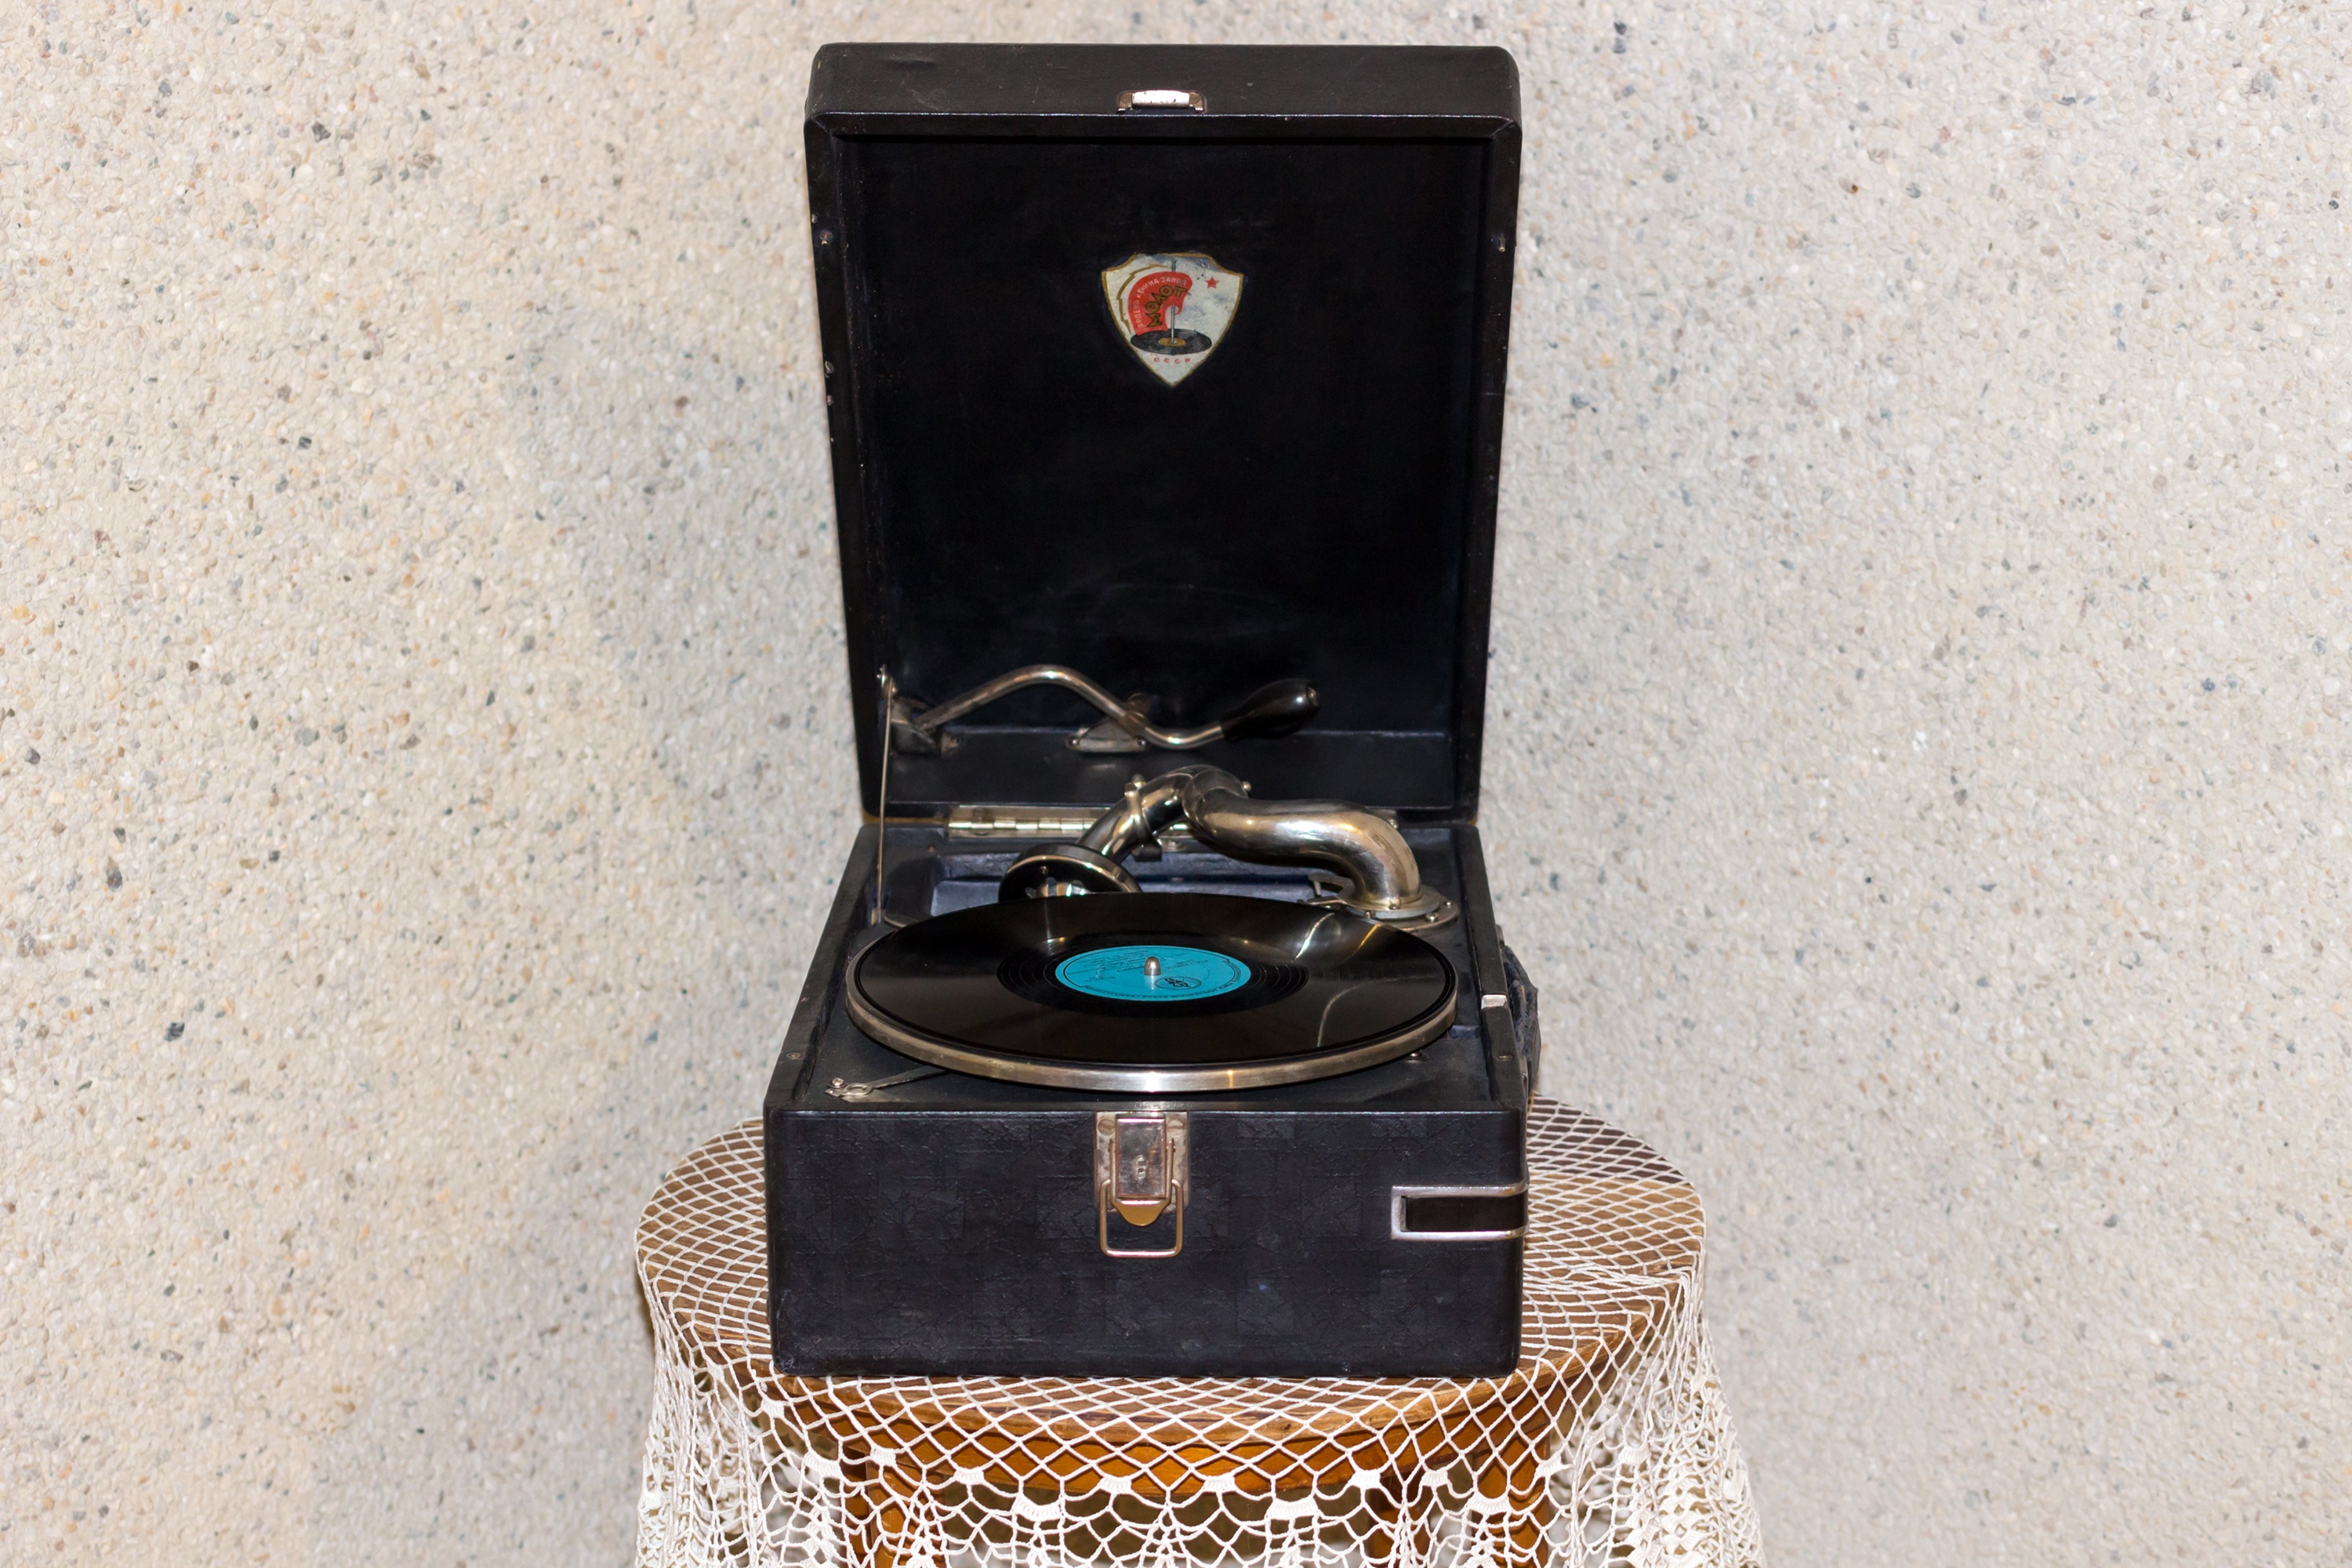
watch, turntable, retro, old, jewellery, records, exhibit, the ussr, fashion accessory